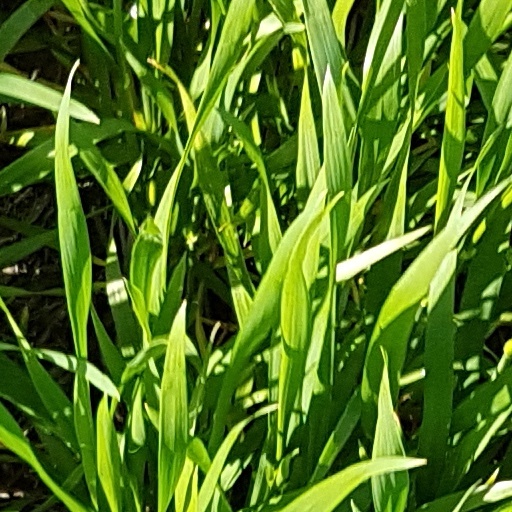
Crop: wheat